Lithuanian literature

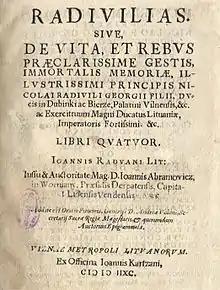
The title page of "Radivilias" (1592, Vilnius). The poem celebrating commander Mikalojus Radvila Rudasis (1512–1584) and recounts the famous victory of Lithuanian armed forces over Moscow troops (1564).

A wealth of Lithuanian literature was written in Latin, the main scholarly language in the Middle Ages. The edicts of the Lithuanian King Mindaugas are the prime example of literature of this kind. The Letters of Gediminas are another crucial heritage of the Lithuanian Latin writings.